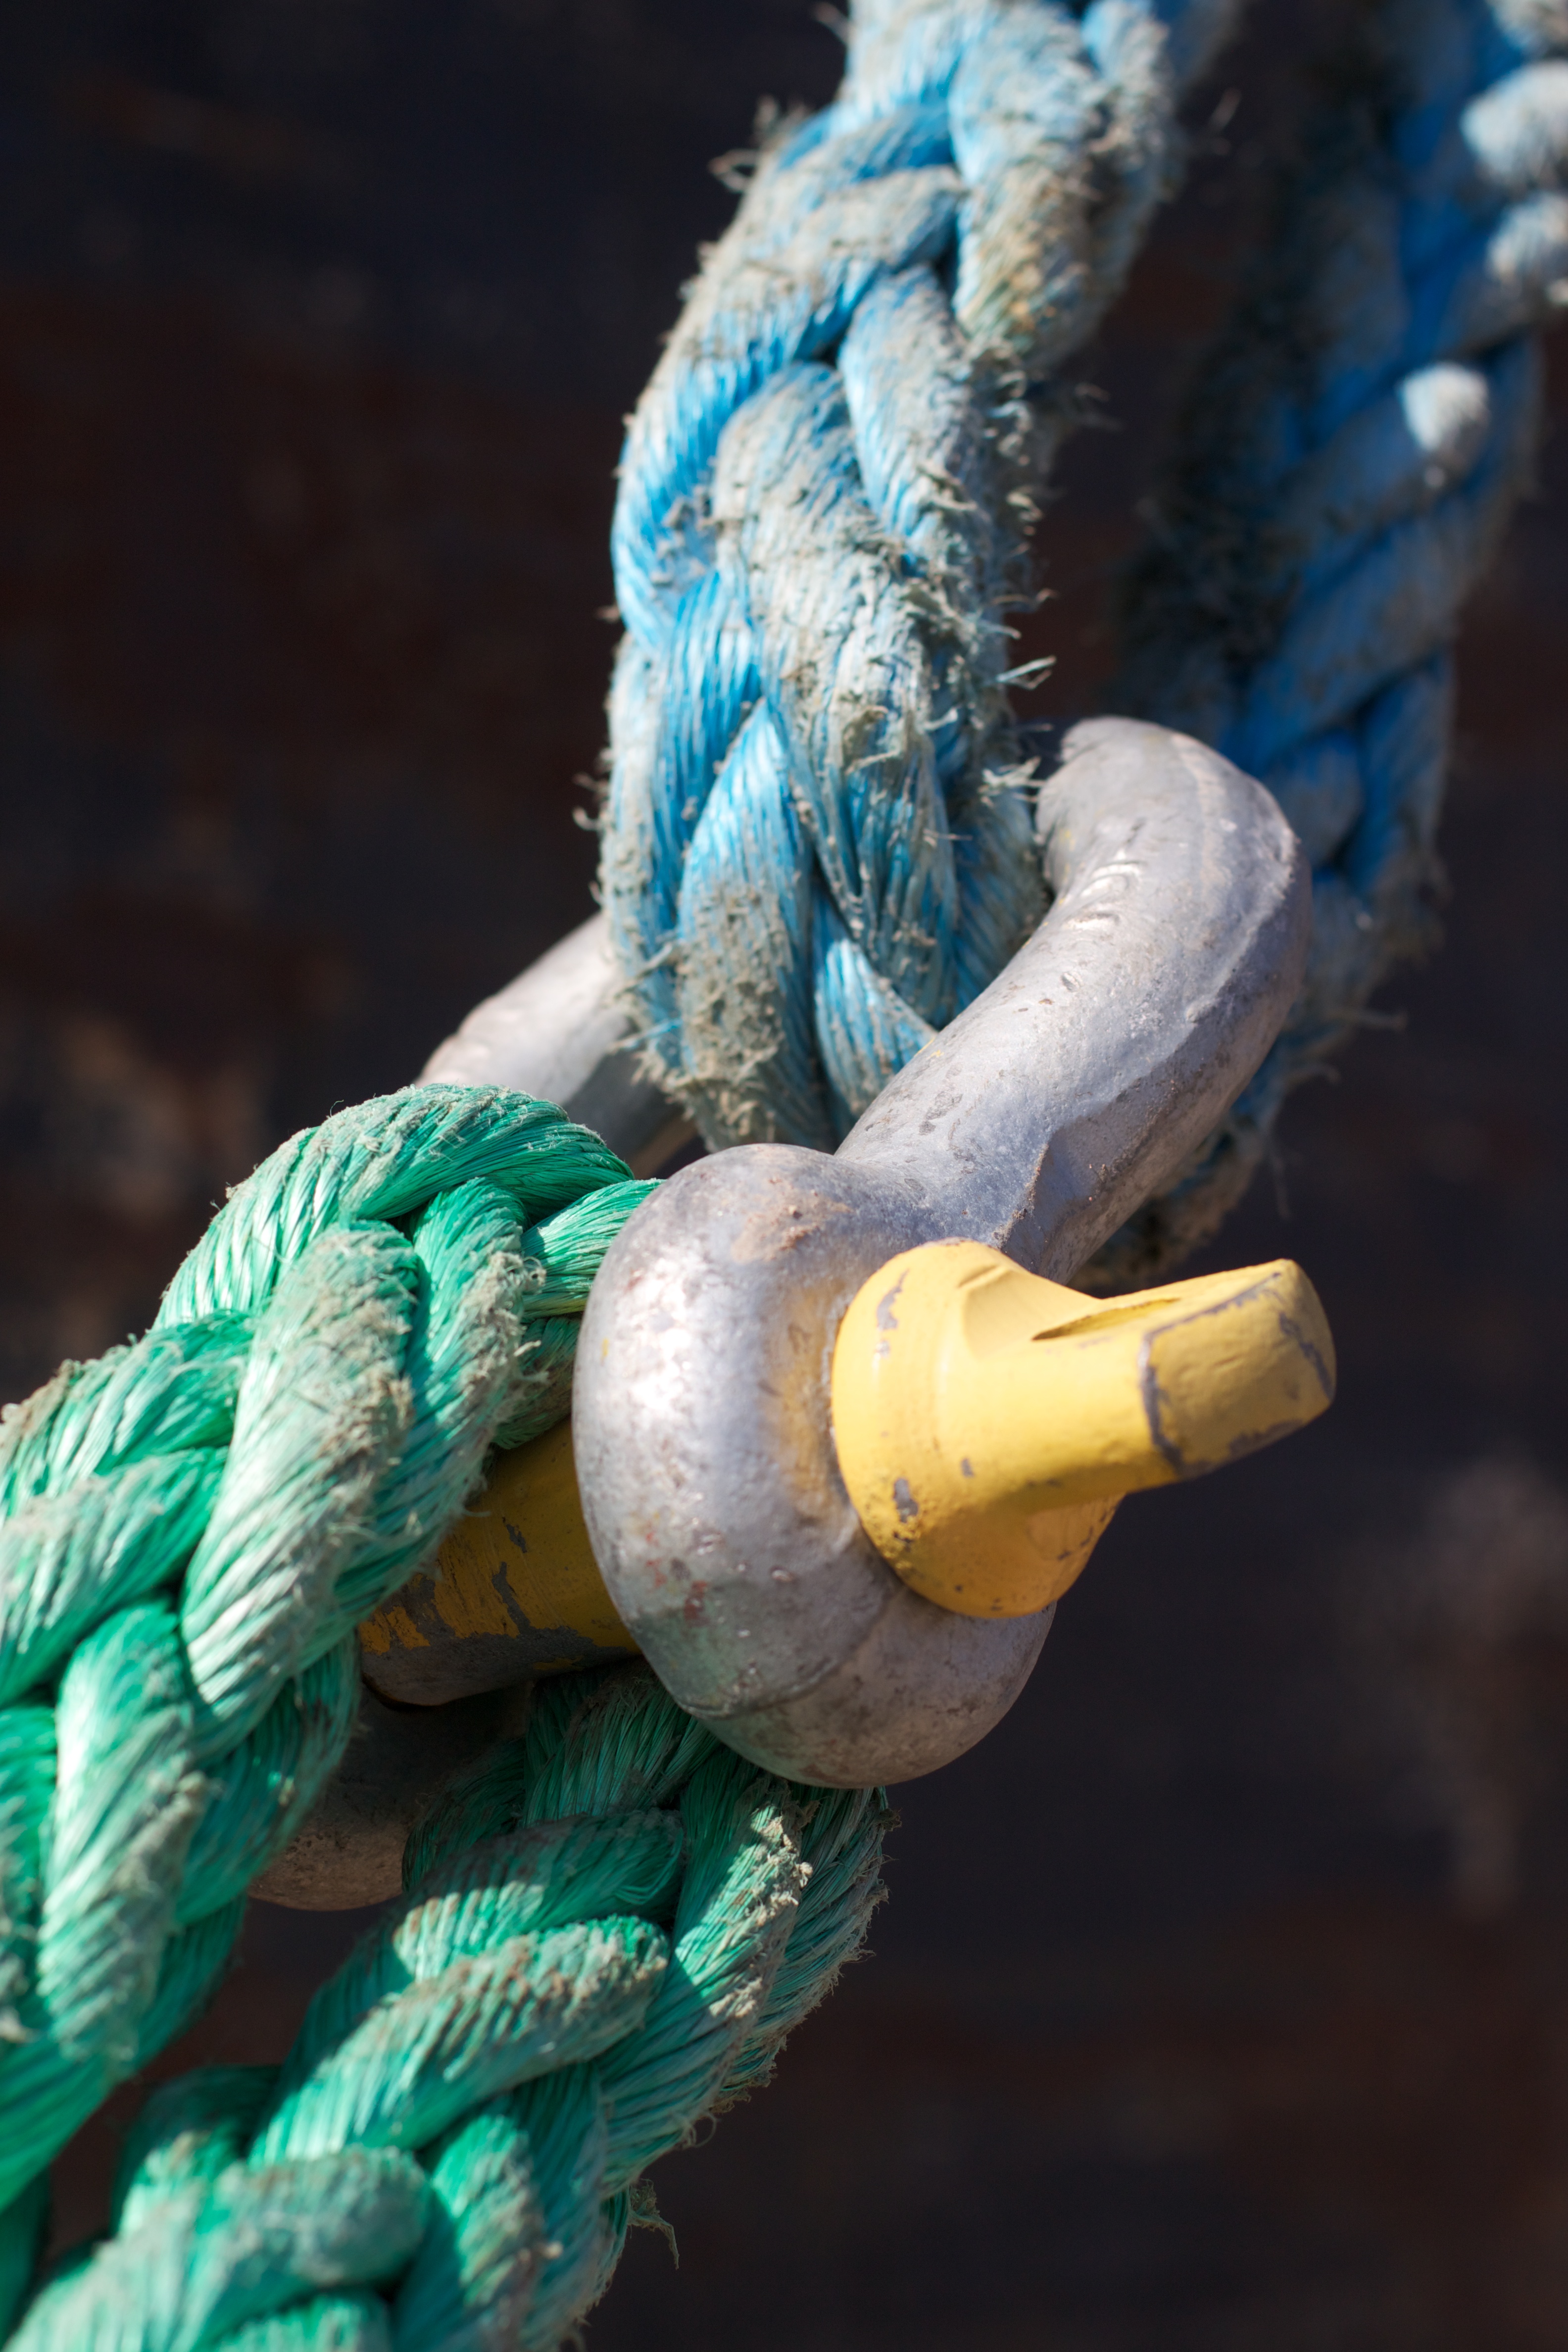
rope, green, color, blue, material, close up, macro photography